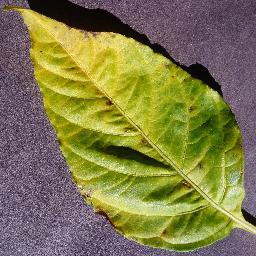
Label: Pepper,_bell___Bacterial_spot